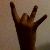
The image shows a hand gesture representing the number 8 in Indian Sign Language.